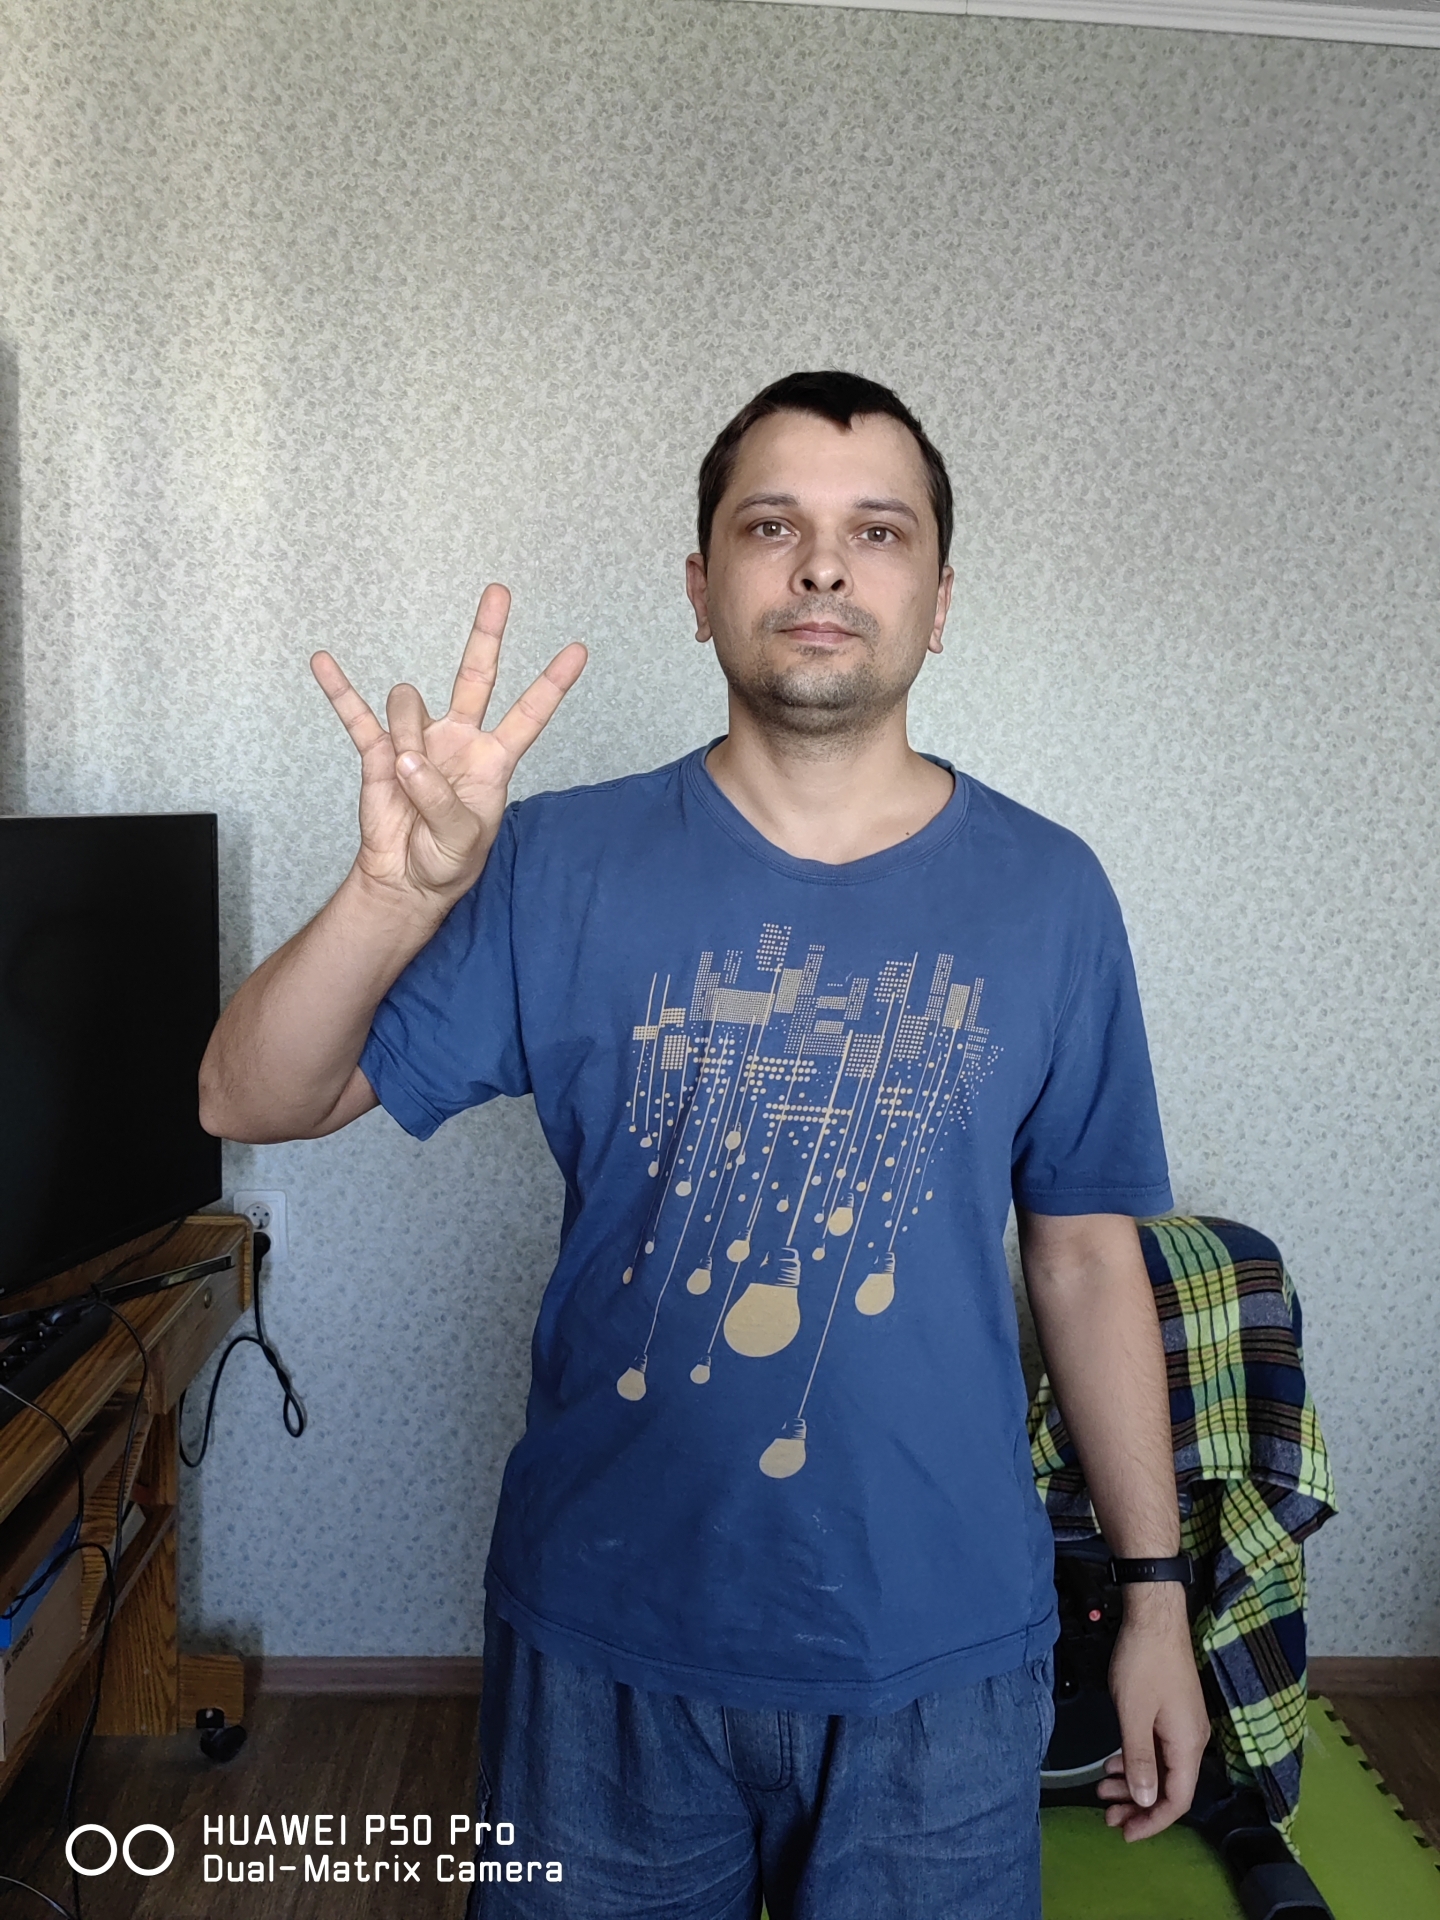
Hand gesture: three3